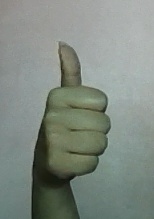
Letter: aleff